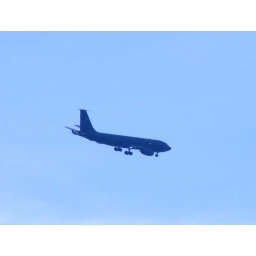
Buzzed on the boat 2 - a military plane flies over